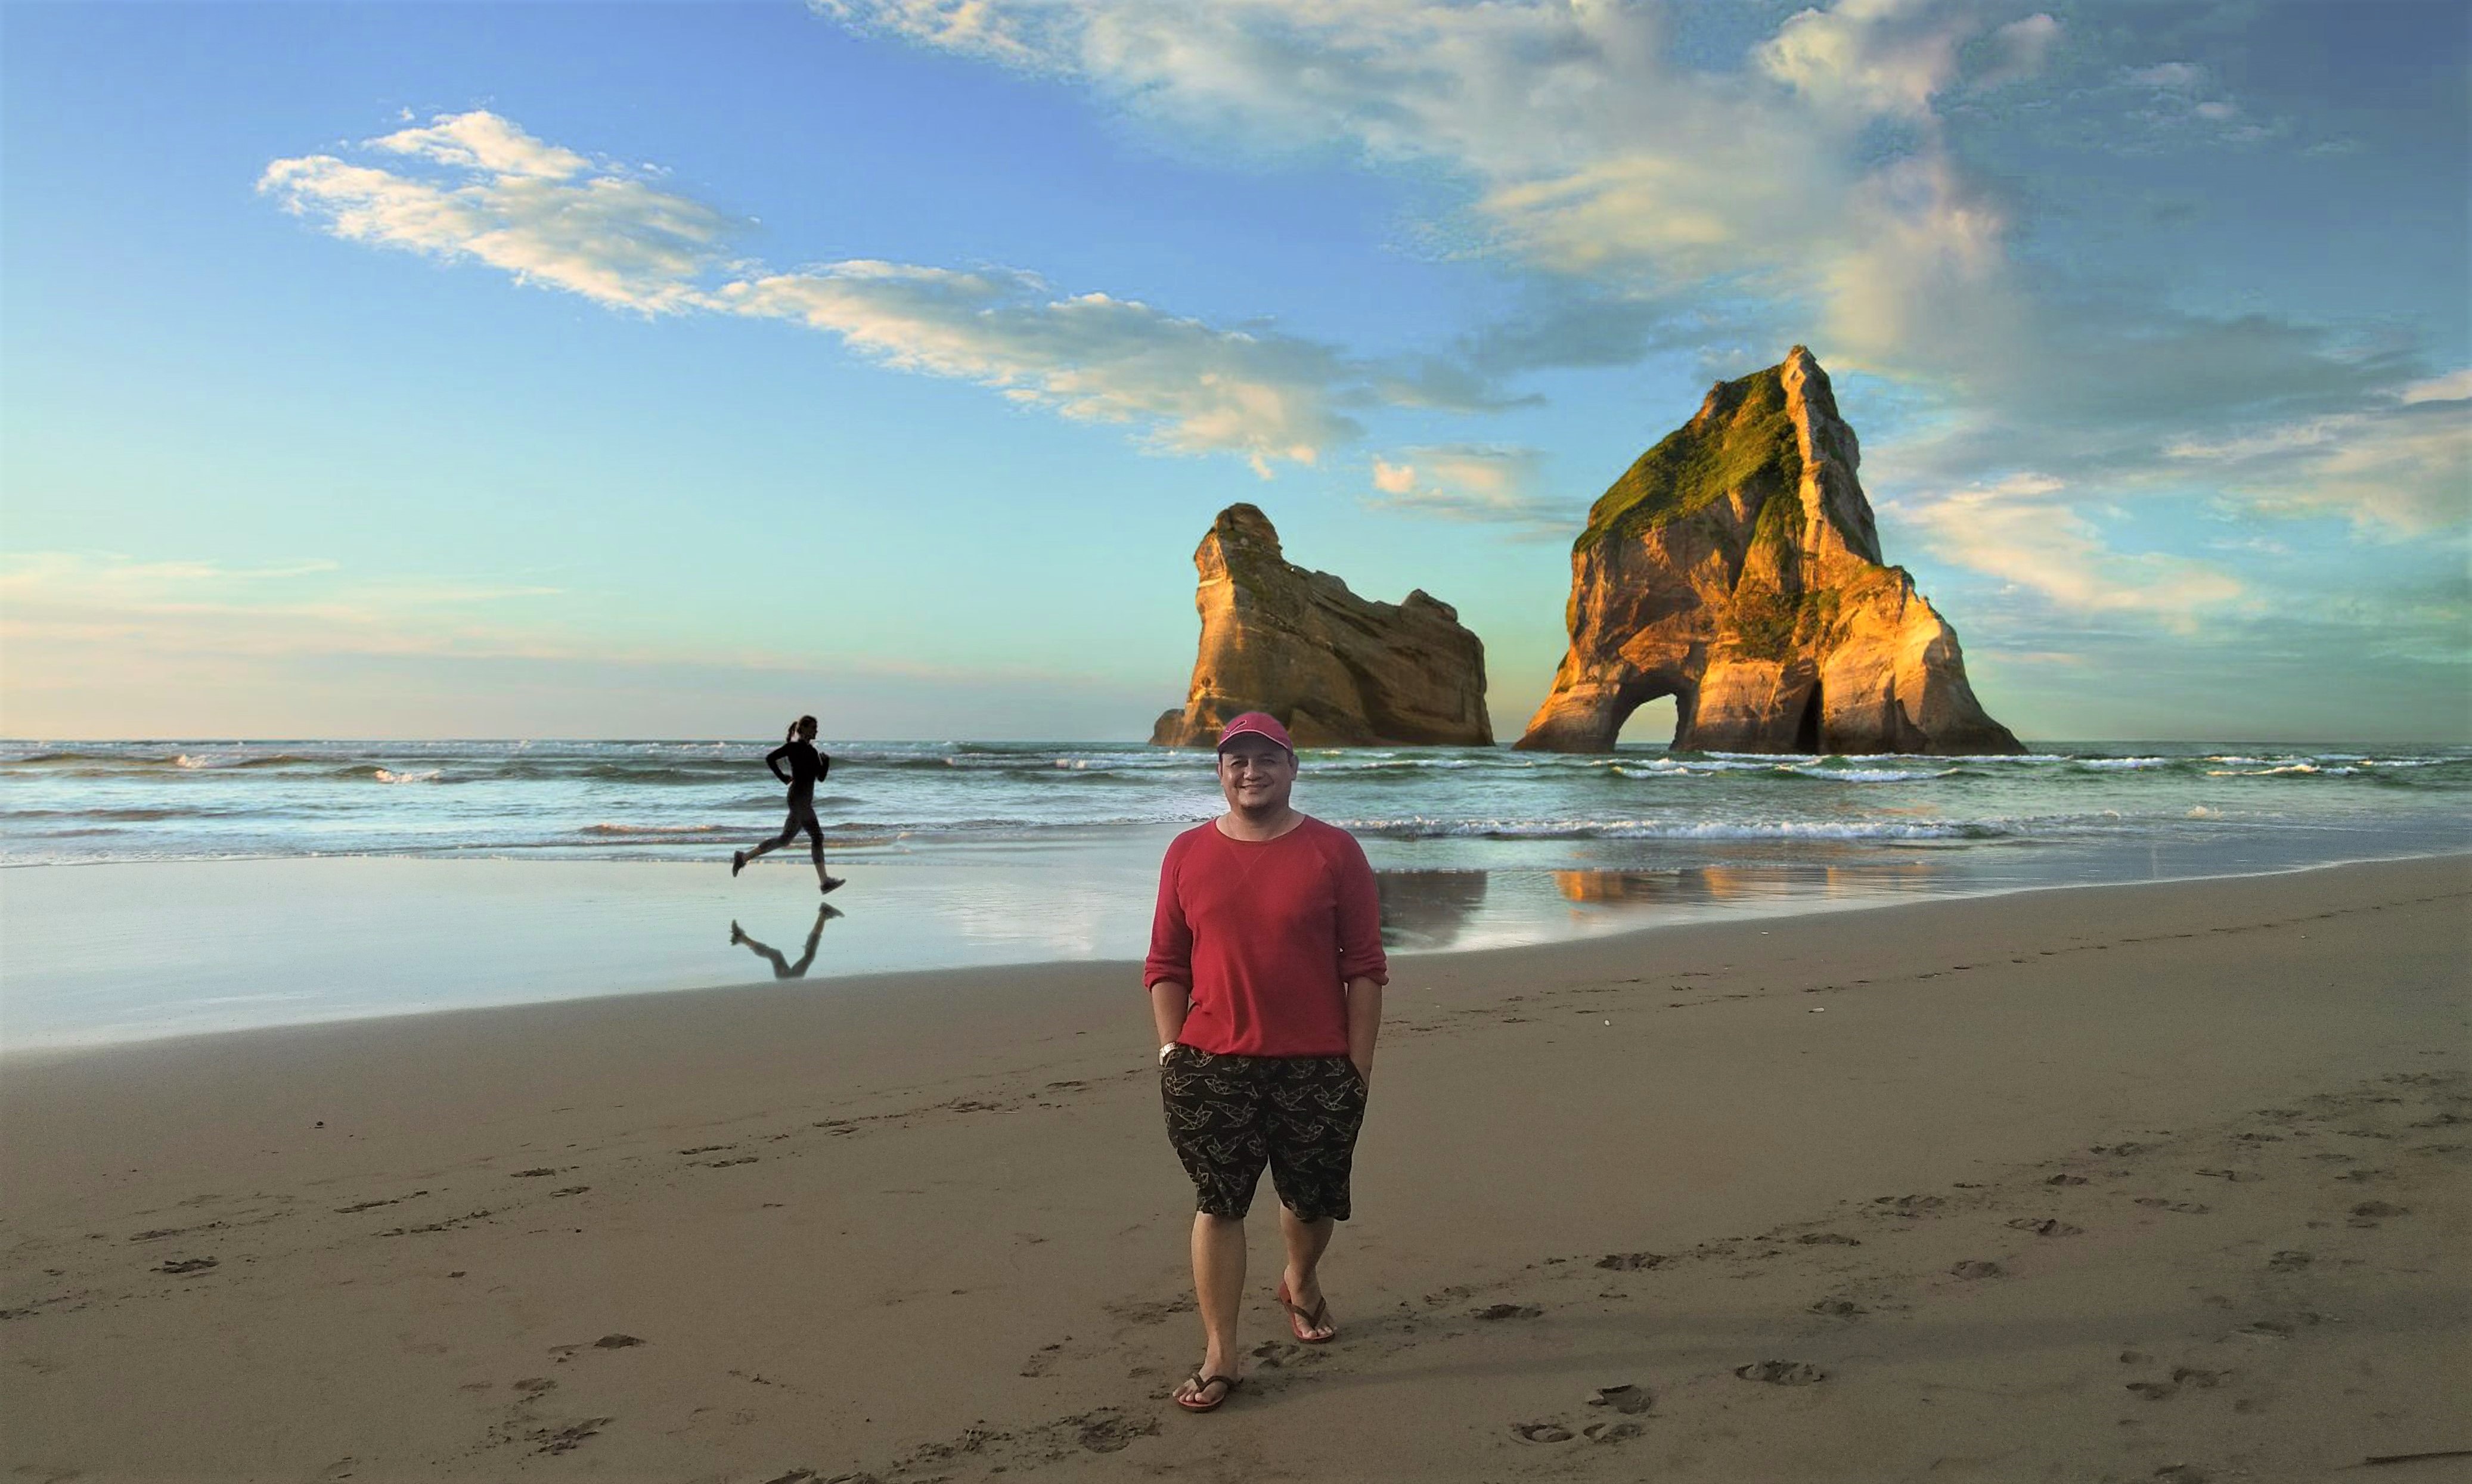
nature, beach, body of water, sky, ocean, sea, coast, shore, horizon, tourism, vacation, fun, rock, wave, sand, coastal and oceanic landforms, water, cloud, morning, summer, travel, tide, reflection, leisure, bay, stack, physical fitness, wind wave, formation, tropics, headland, evening